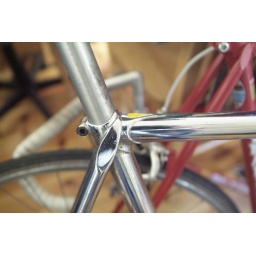
some of the bikes hanging around my house now